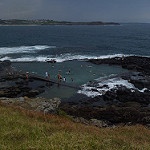
Scene: Outdoor